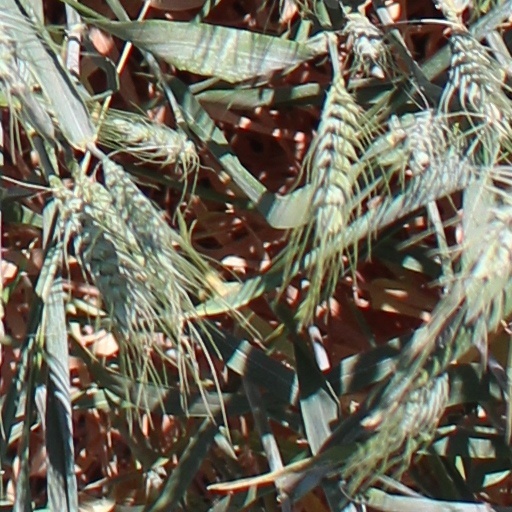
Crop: wheat